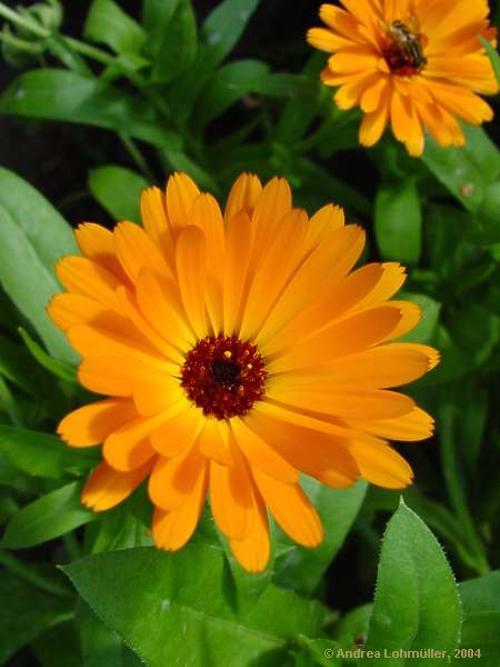
Label: english marigold